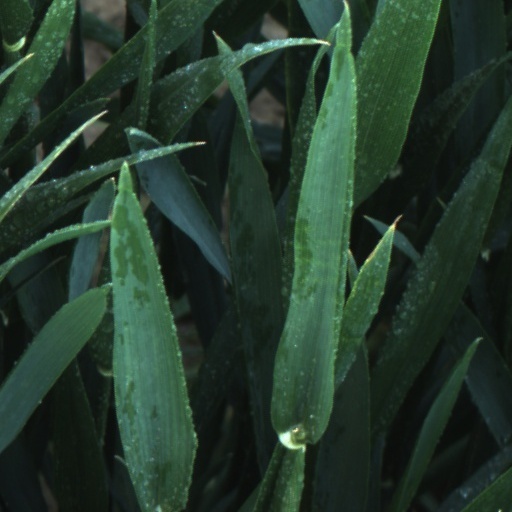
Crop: wheat